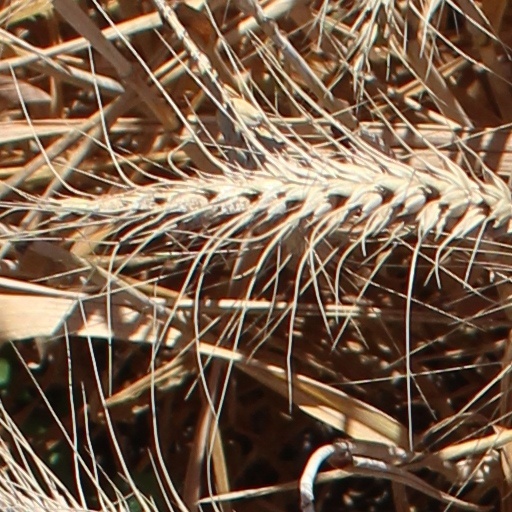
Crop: wheat